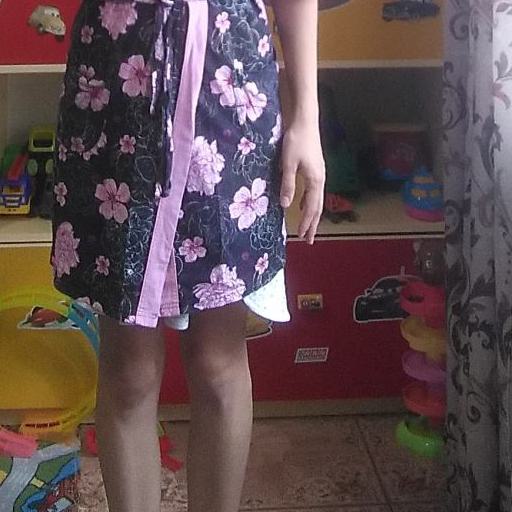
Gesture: no_gesture